British Museum

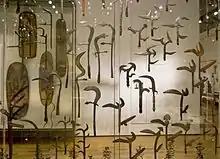
Room 25 – A collection of African throwing knives

Active support by the museum for excavations in Egypt continued to result in important acquisitions throughout the 20th century until changes in antiquities laws in Egypt led to the suspension of policies allowing finds to be exported, although divisions still continue in Sudan. The British Museum conducted its own excavations in Egypt where it received divisions of finds, including Asyut (1907), Mostagedda and Matmar (1920s), Ashmunein (1980s) and sites in Sudan such as Soba, Kawa and the Northern Dongola Reach (1990s). The size of the Egyptian collections now stand at over 110,000 objects.